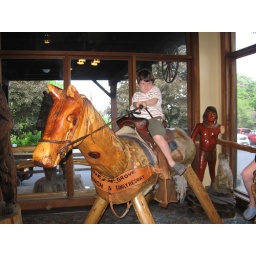
This wooden horse stands in the lobby at Pinegrove Ranch, Kerhonkson, NY